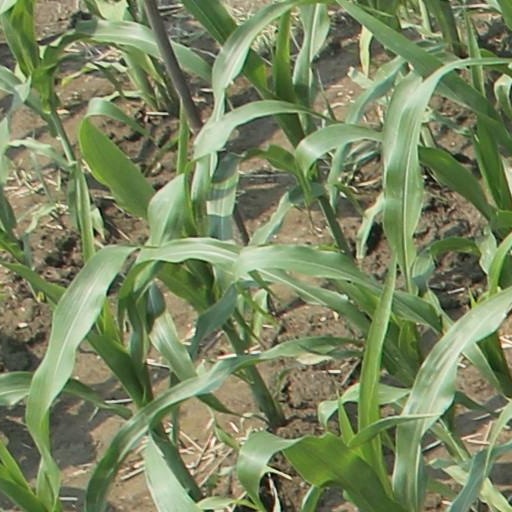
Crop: maize; corn